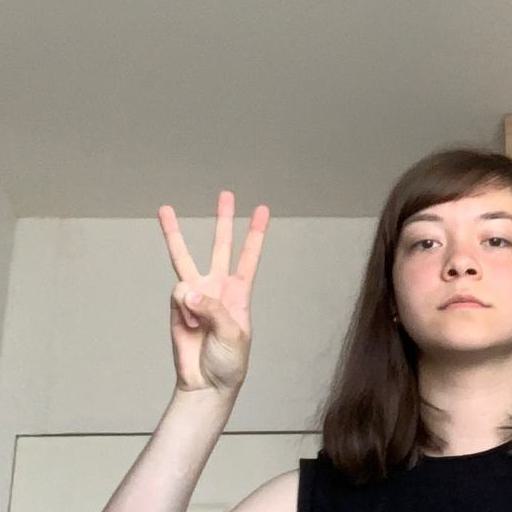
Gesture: three